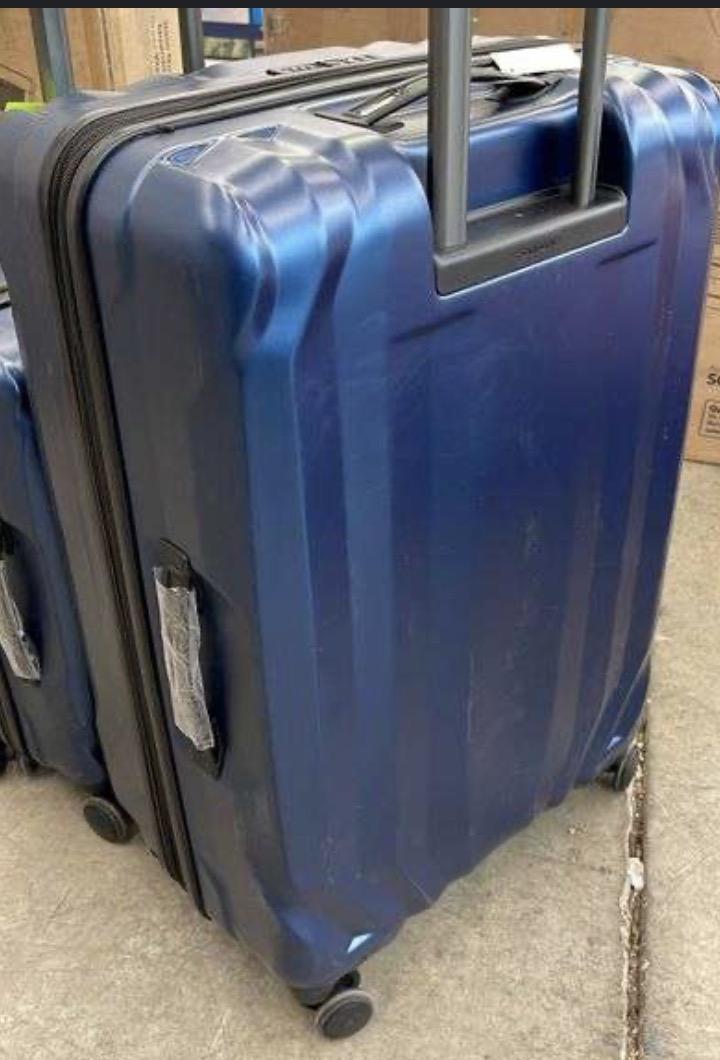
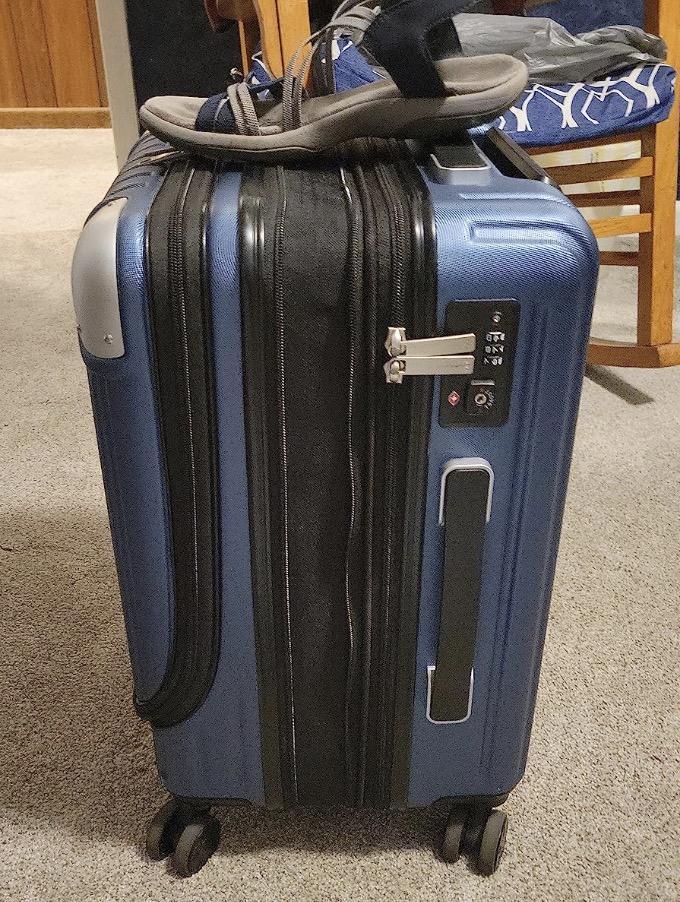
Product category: items_tea
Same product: no